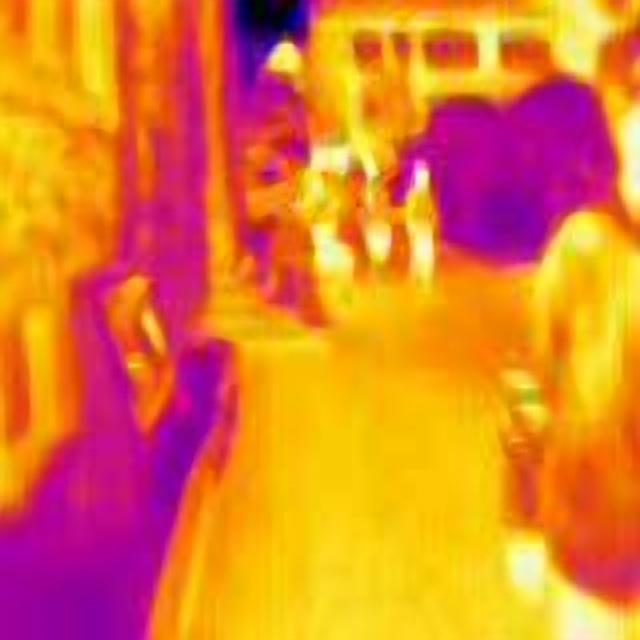
Detected objects:
label: person
label: person
label: person
label: person